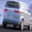
Label: automobile